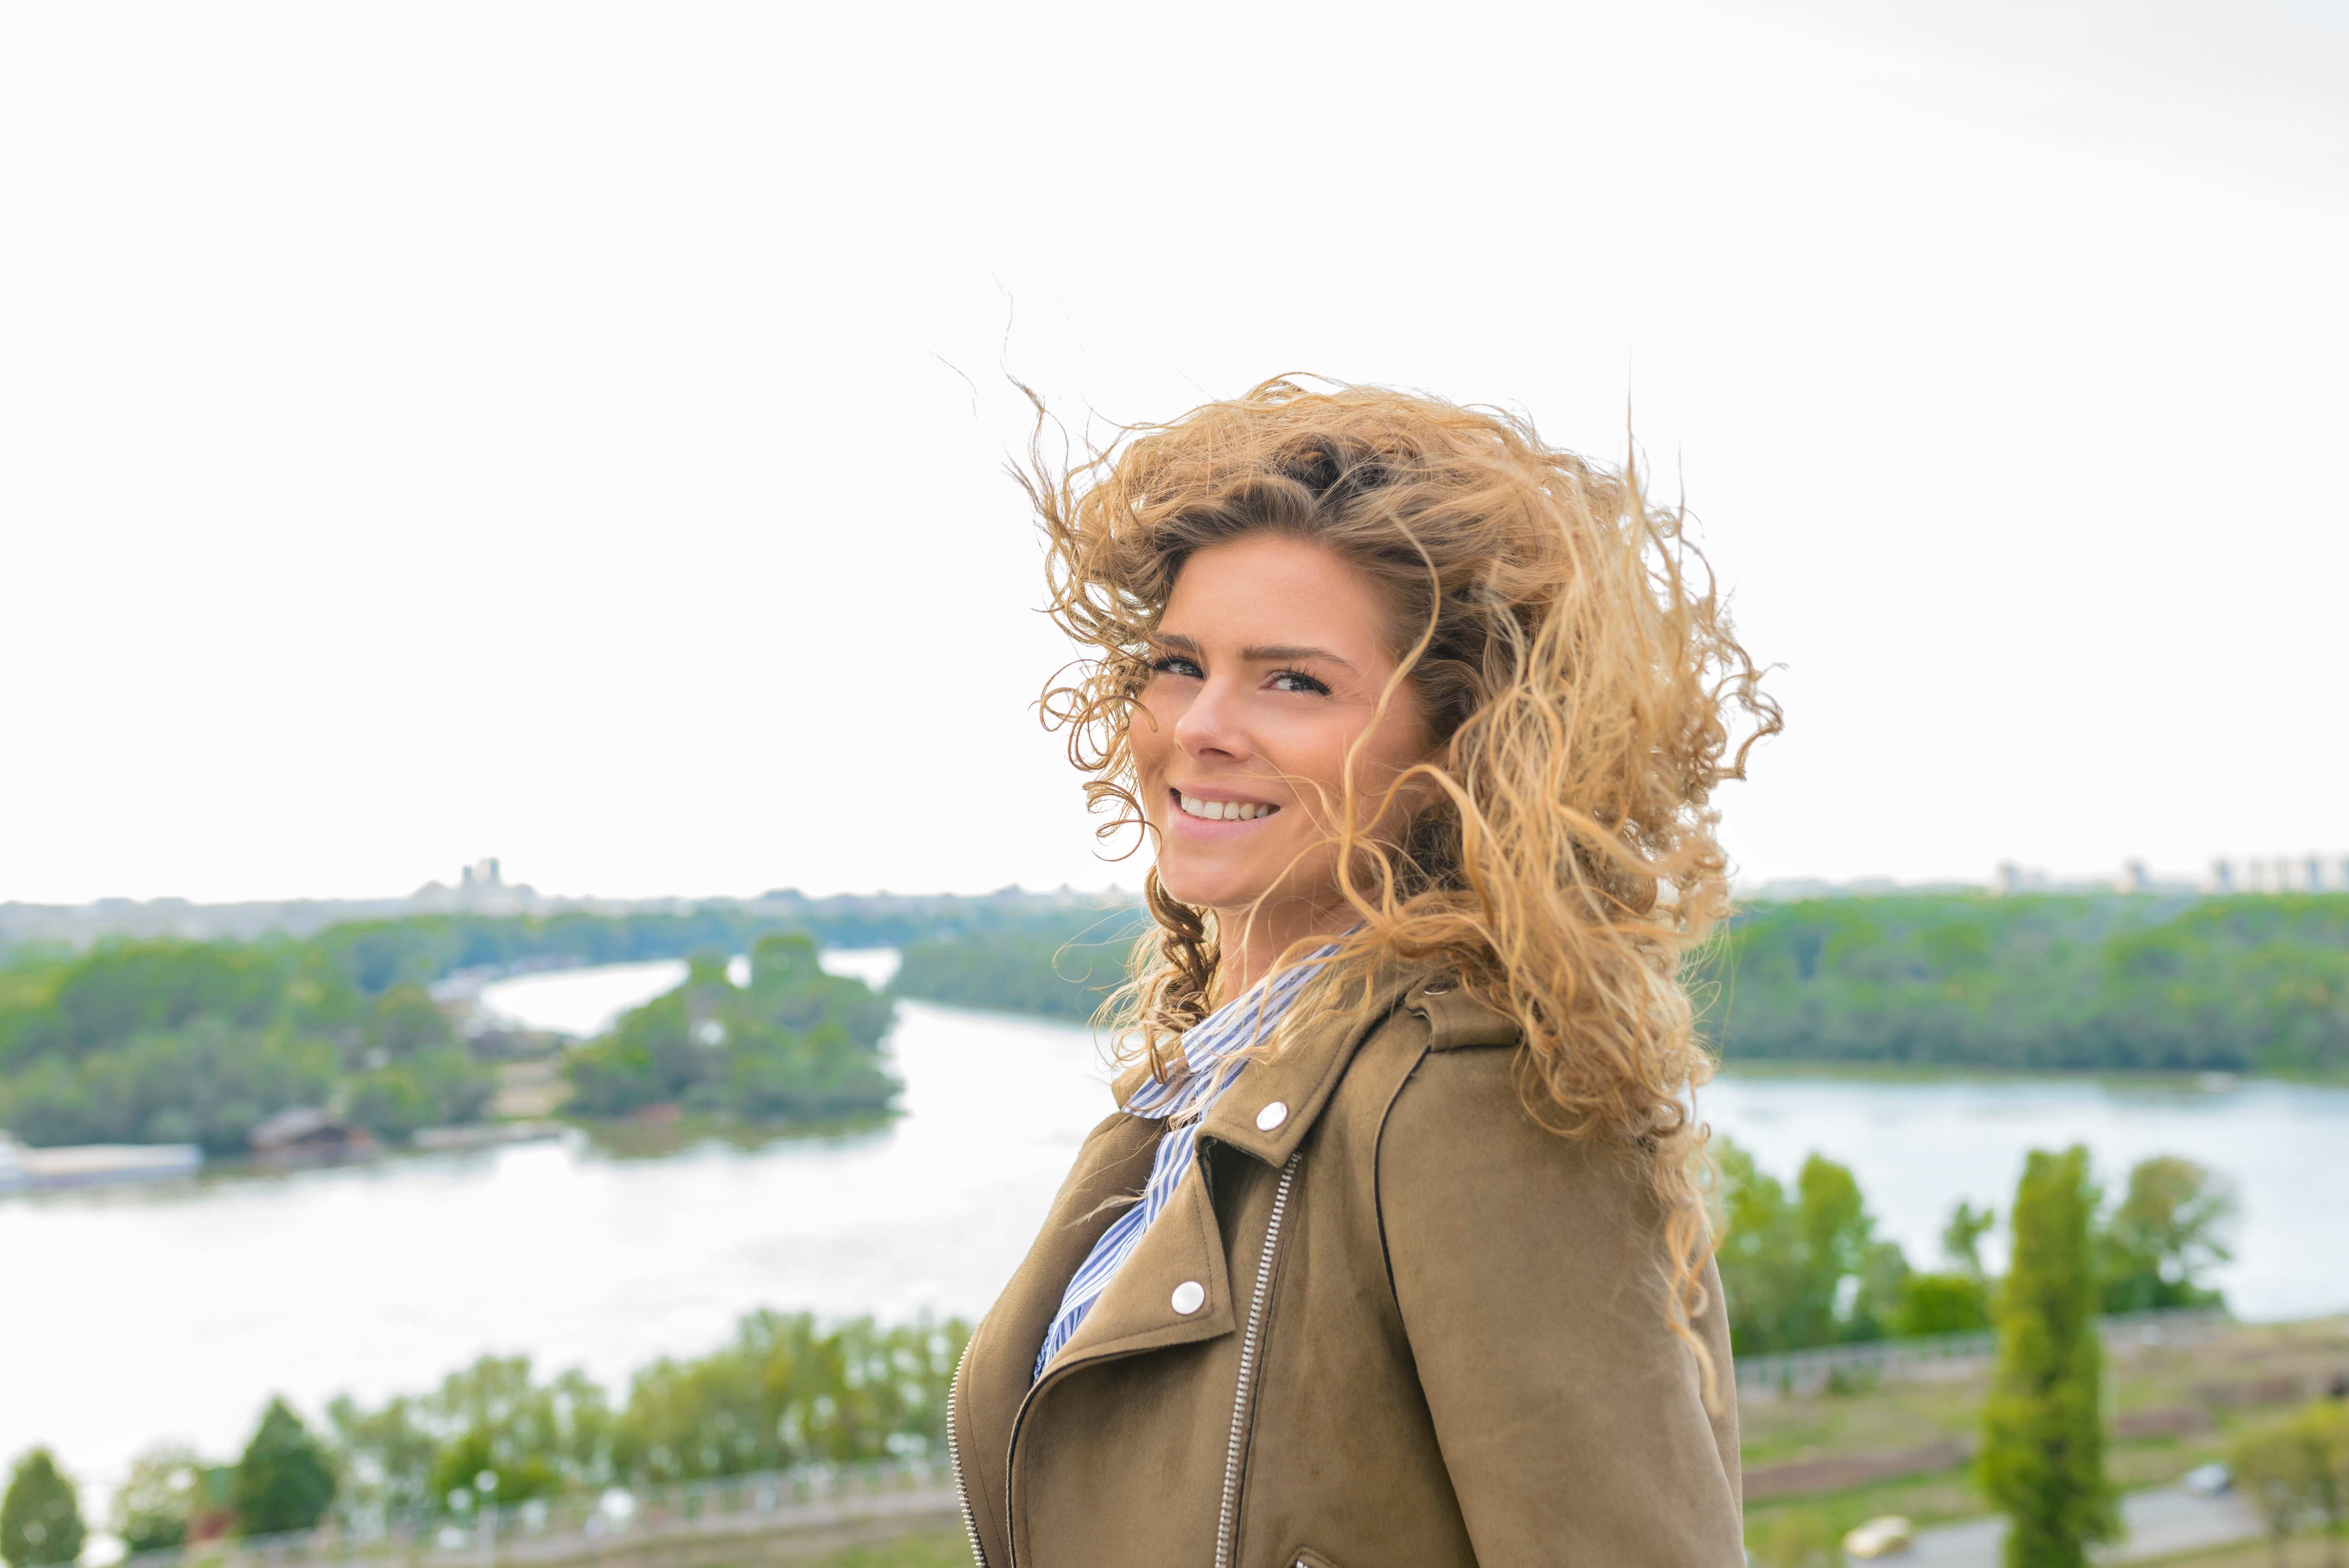
hair, blond, beauty, hairstyle, fashion, smile, outerwear, photography, long hair, lip, surfer hair, brown hair, street fashion, happy, photo shoot, feathered hair, portrait, leisure, travel, portrait photography, jacket, style